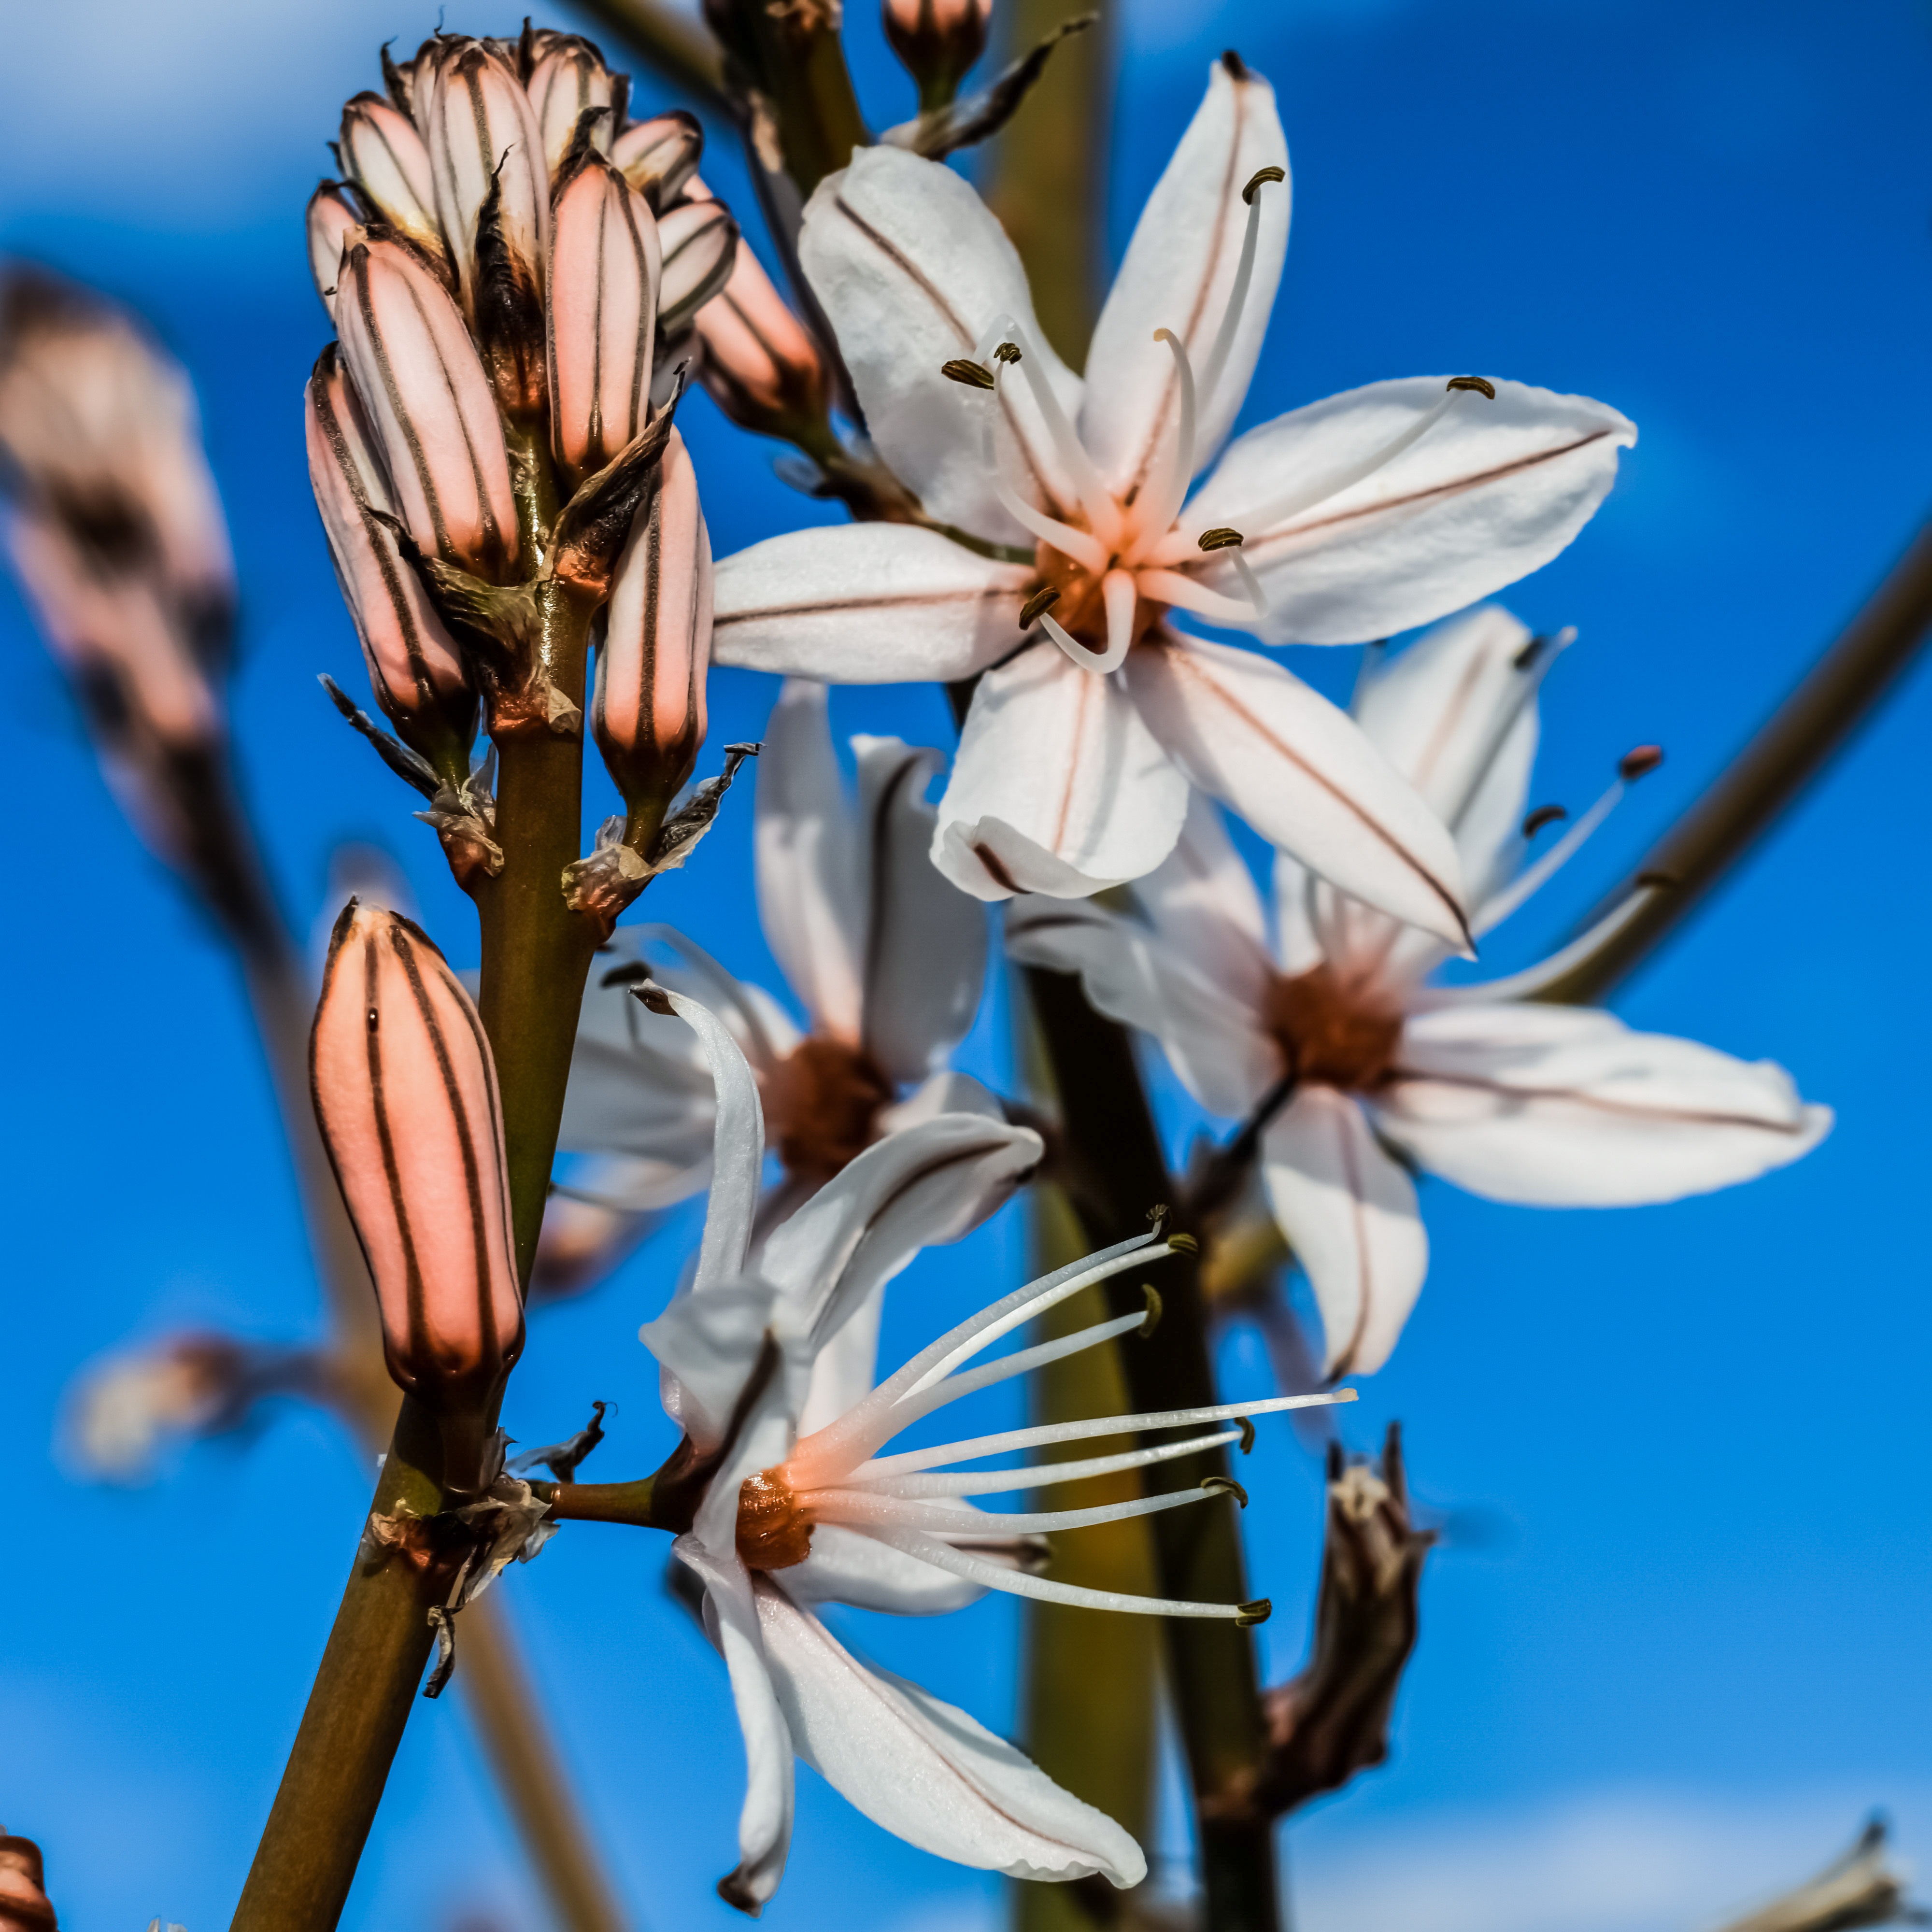
nature, branch, blossom, winter, plant, sky, flower, petal, environment, spring, blue, flora, season, twig, wildflower, flowers, close up, buds, cyprus, stamens, macro photography, white petals, flowering plant, plant stem, computer wallpaper, purple stripes